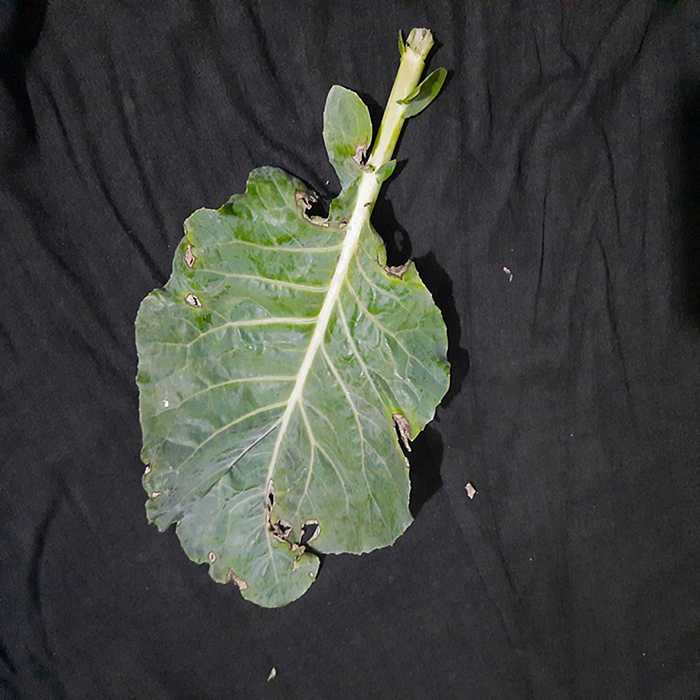
Plant: Cauliflower
Label: Downy mildew